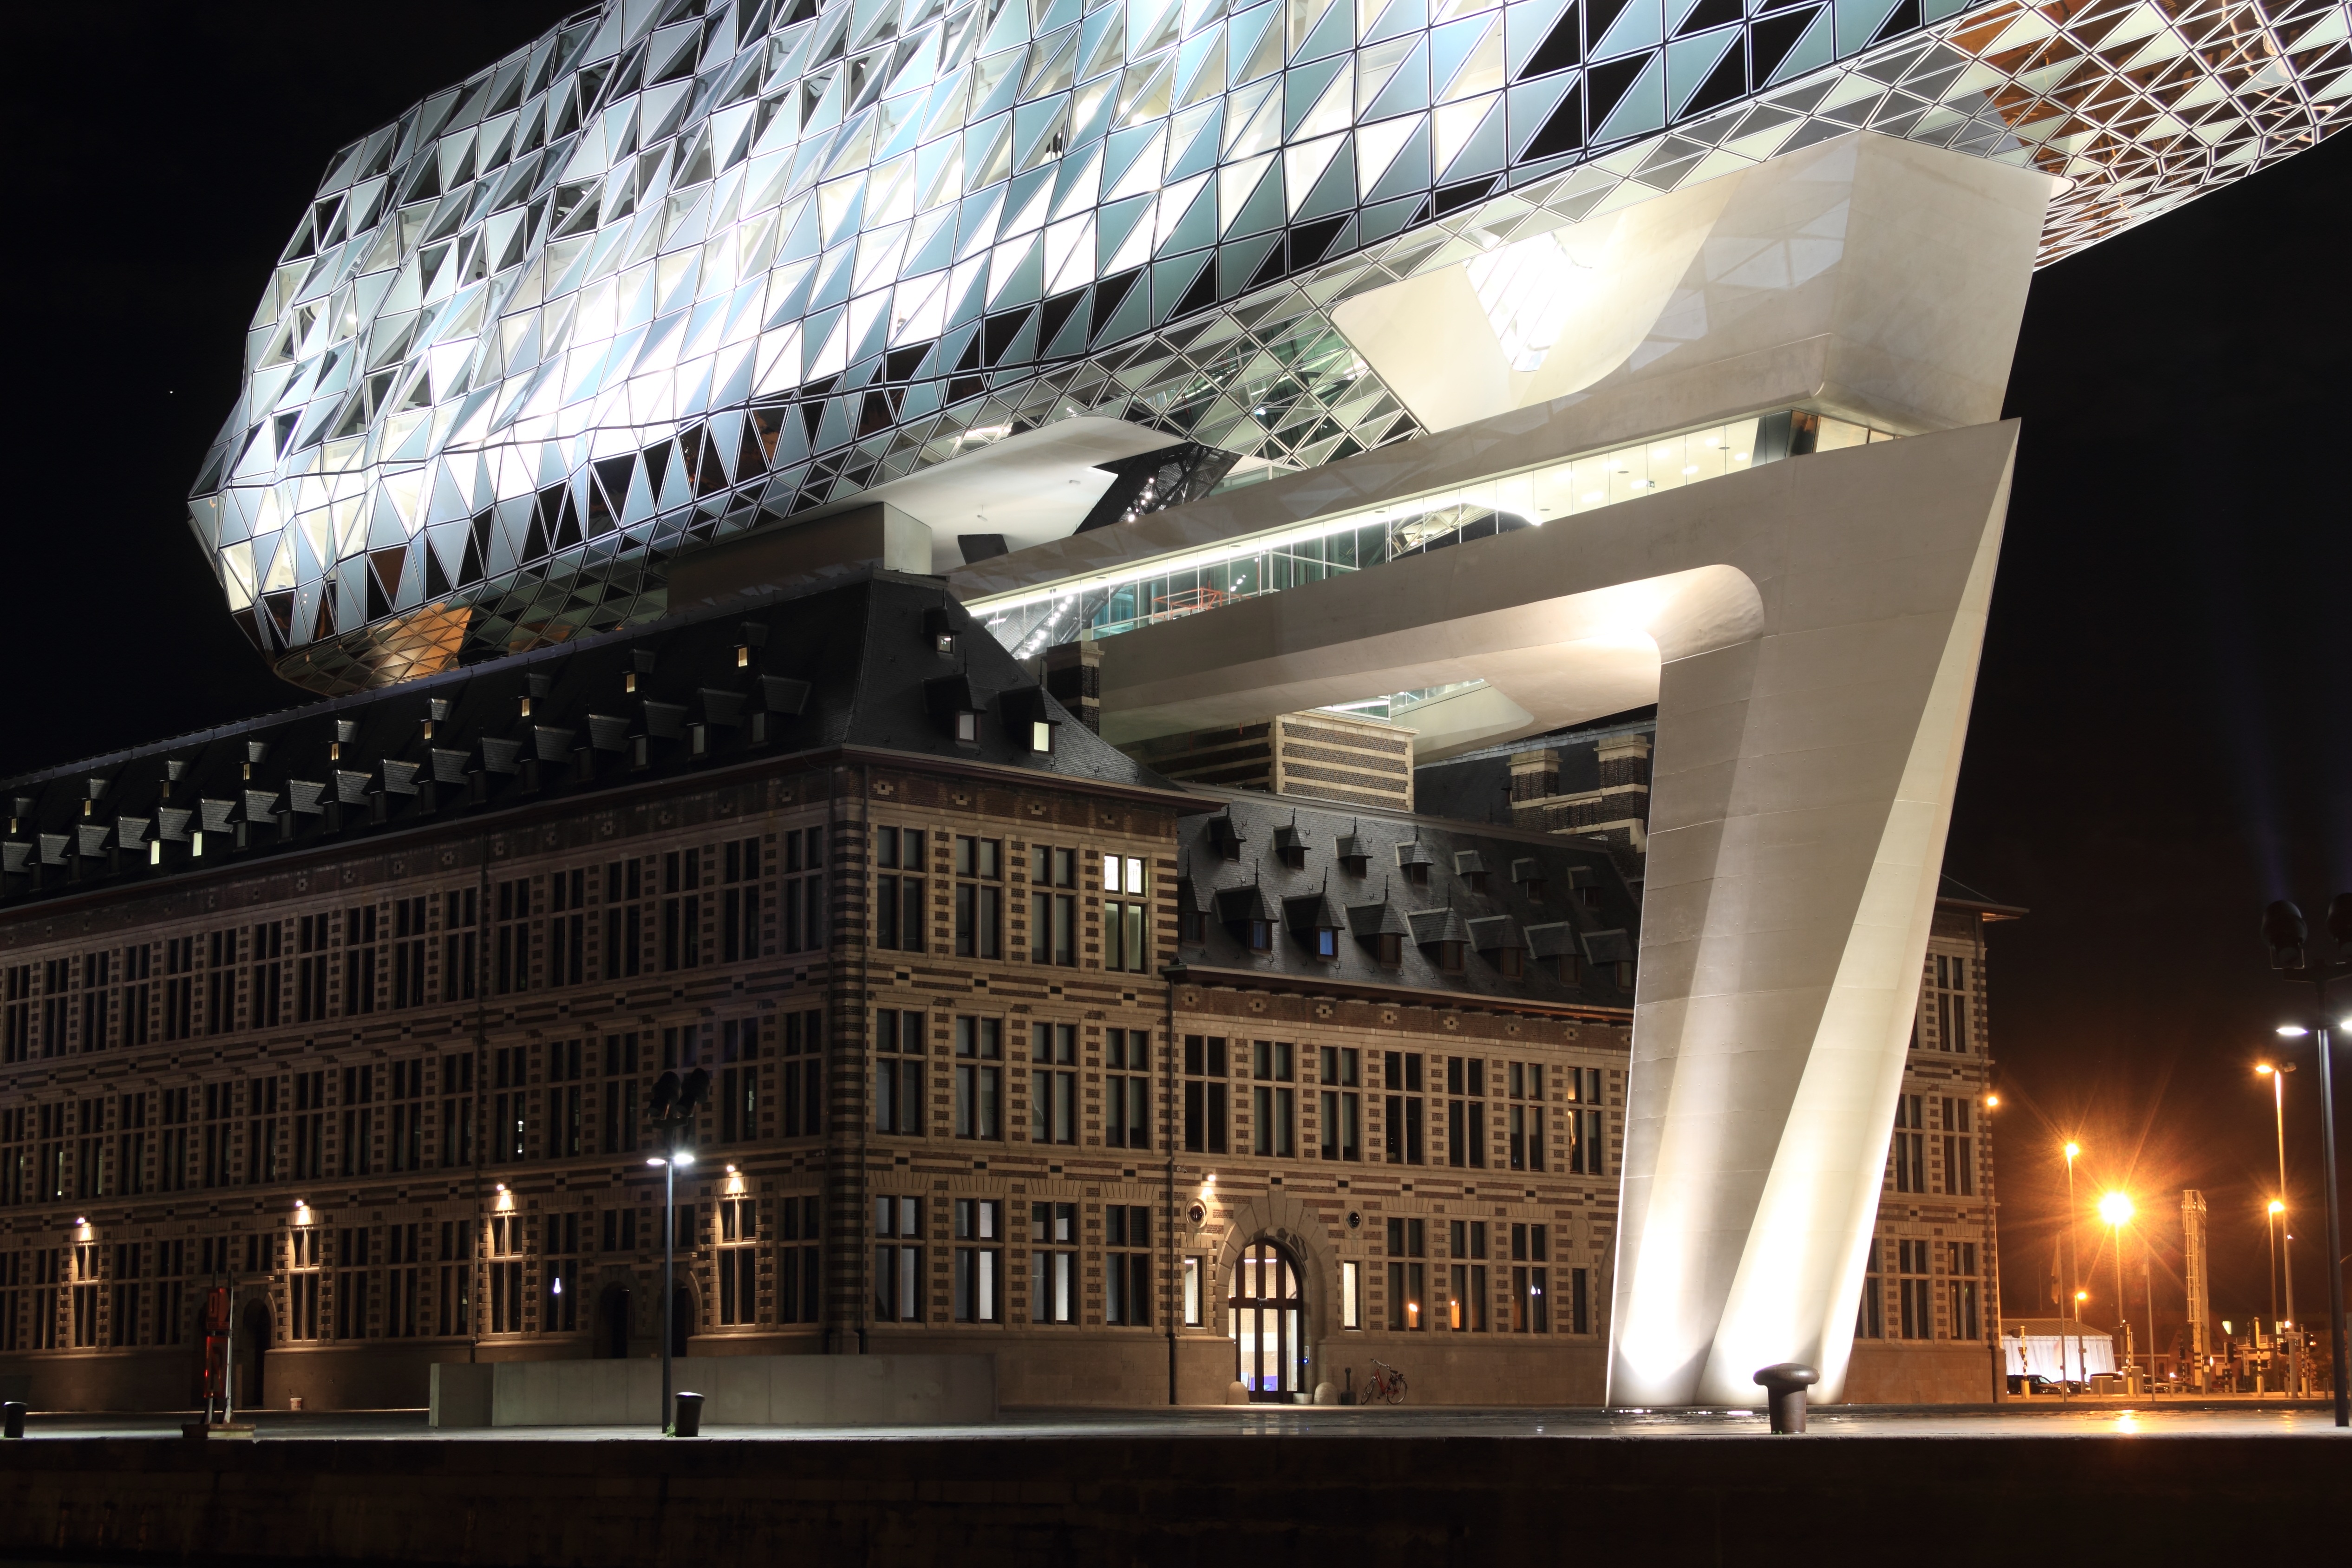
architecture, structure, night, glass, building, skyscraper, downtown, opera house, plaza, office, landmark, facade, harbor, port, lighting, modern, stadium, belgium, theatre, arena, design, classic, antwerp, havenhuis, antwerpen, port house, flanders, metropolis, convention center